Jeanette Covacevich

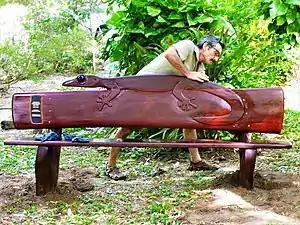
Memorial bench for Jeanette Covacevich in Cooktown Botanic Gardens.

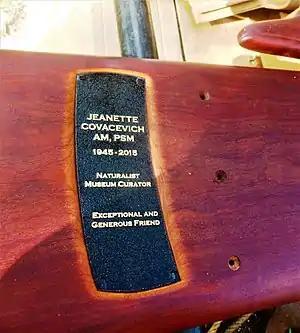
Plaque on memorial bench for Jeanette Covacevich

Jeanette Adelaide Covacevich (1945–2015) was a herpetologist in Queensland, Australia. As a senior curator of vertebrates at the Queensland Museum, she discovered and studied many reptiles and frogs in Queensland. Covacevich is most famous for rediscovering and describing the Inland Taipan snake ("Oxyuranus microlepidotus"), the world's most venomous snake. In addition, she described over thirty new species and genera including the Cape York striped blind snake ("Ramphotyphlops chamodracaena"), the Nangur spiny skink ("Nangura spinosa"), and the Bulburin leaf-tailed gecko ("Phyllurus caudiannulatus").